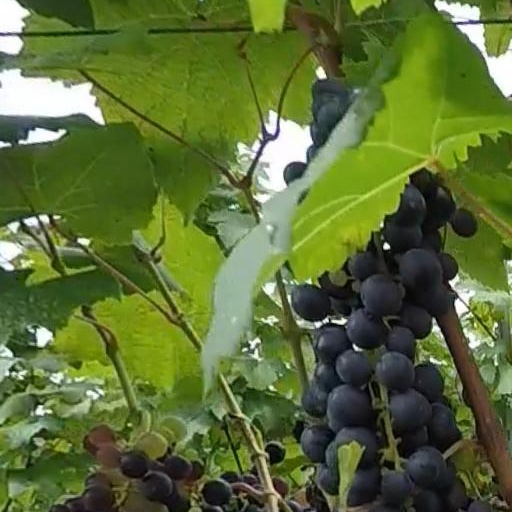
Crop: grape